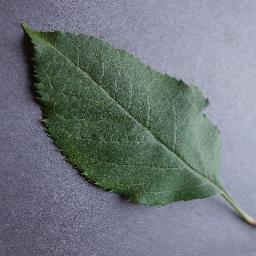
Label: Apple___healthy